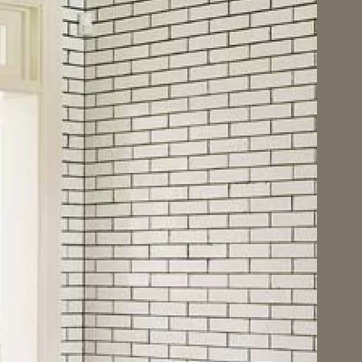
Material: brick